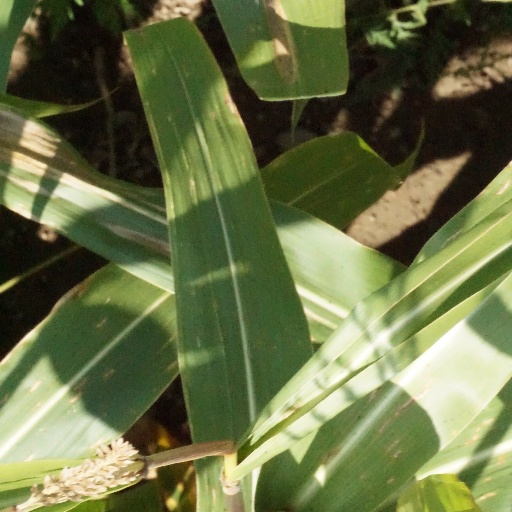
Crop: maize; corn